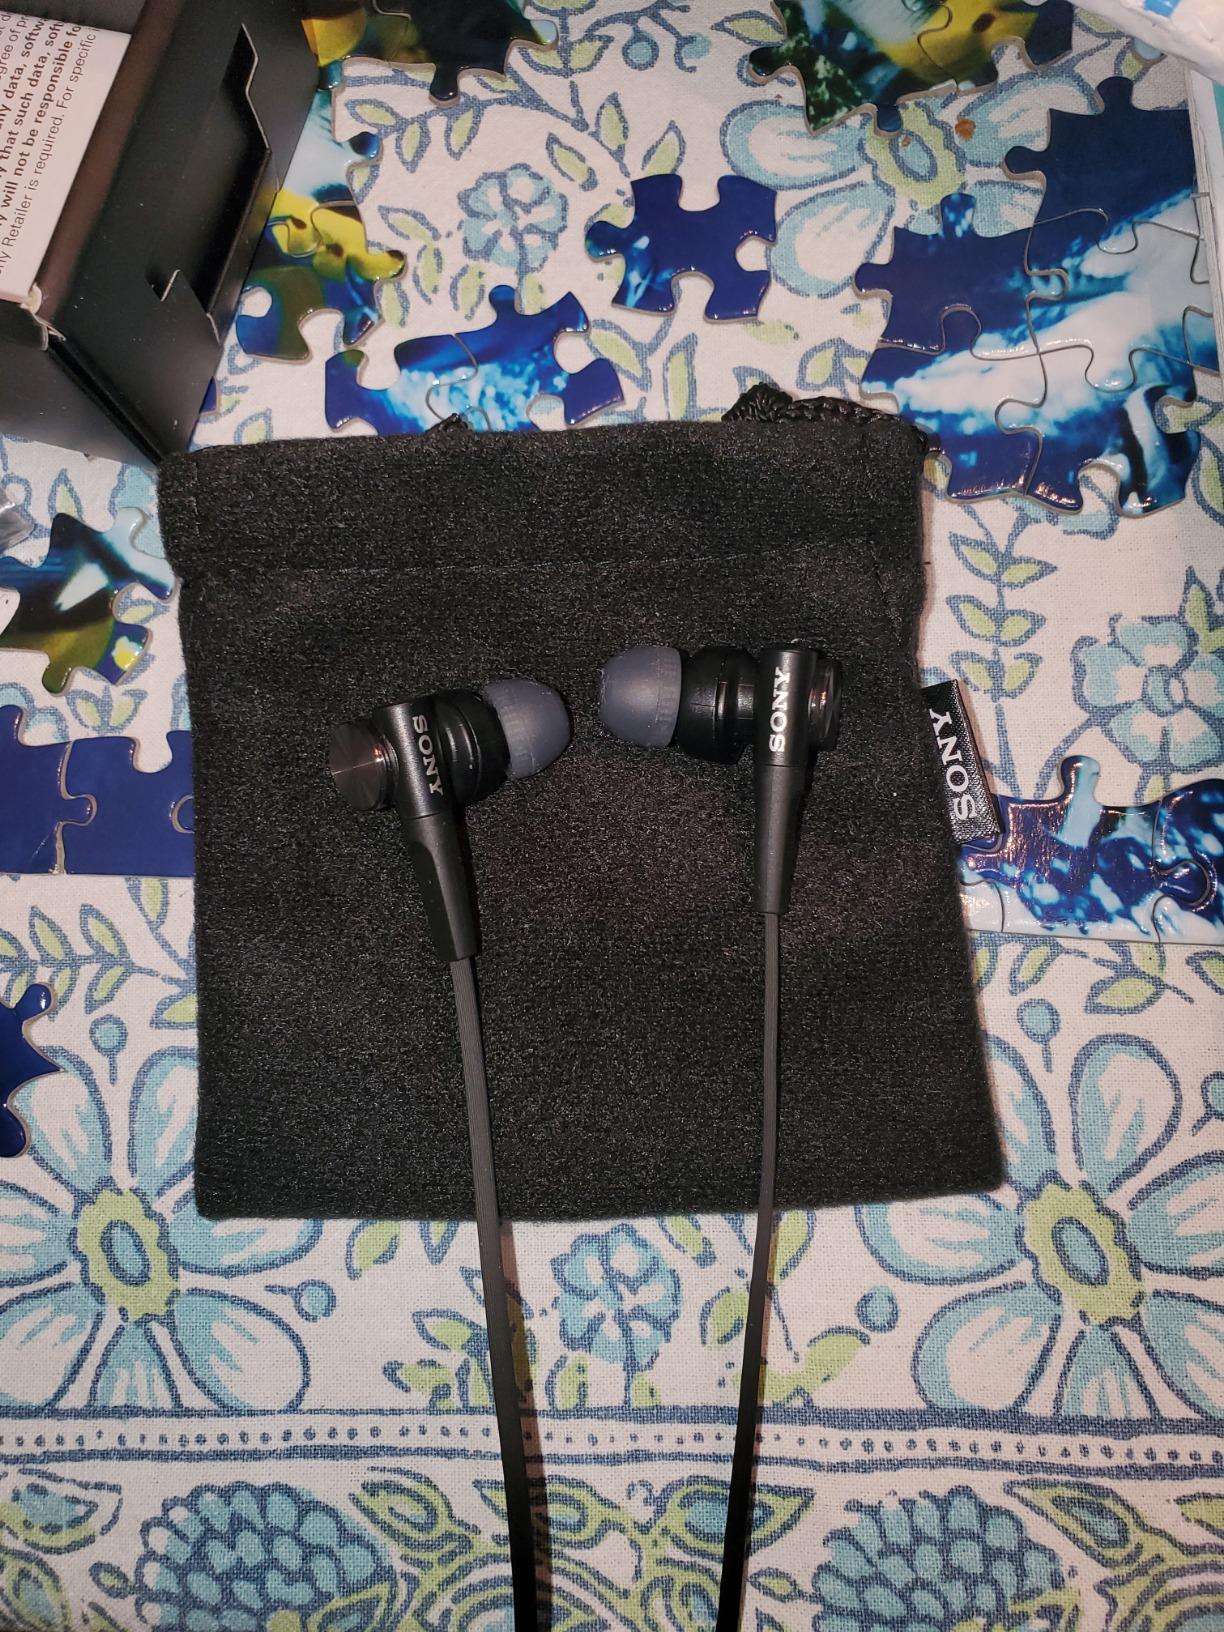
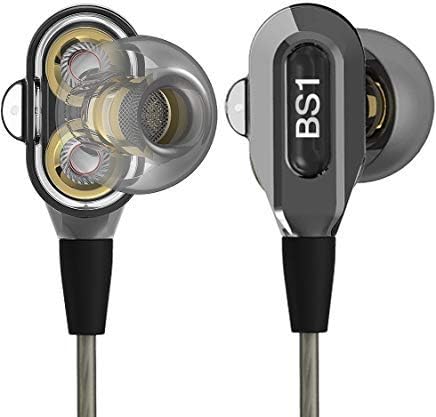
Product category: headphones
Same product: no